Riverside International Raceway

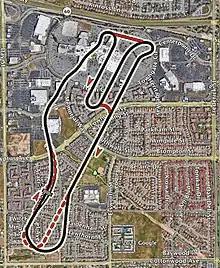
Former location of Riverside International Raceway placed over modern day map

RIR was managed by former Los Angeles Rams player Les Richter, who sold the property to real estate developer Fritz Duda in 1971 after American Raceways Inc. (which also owned Texas World Speedway, Atlanta International Raceway, Michigan International Speedway and Trenton Speedway) declared bankruptcy. Duda had once been a turn announcer for NASCAR's broadcasting arm Motor Racing Network plus the raceway's radio network (along with Ralph Lawler) and many felt racing would long be a part of the Riverside landscape.